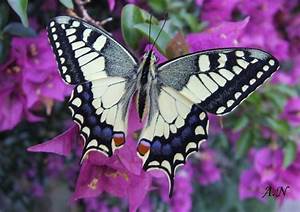
Label: butterfly